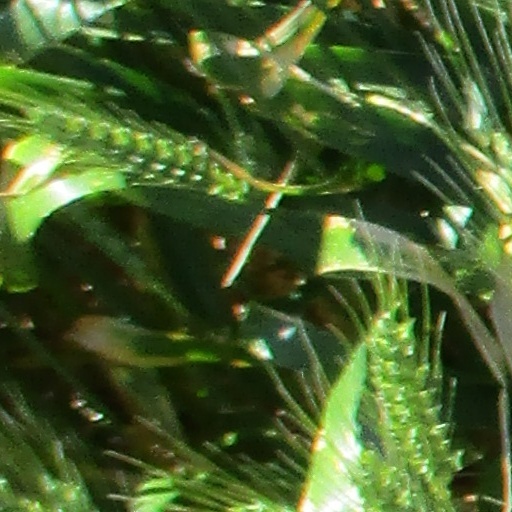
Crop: wheat